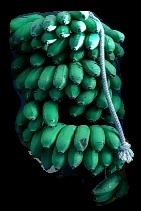
Variety: rasbale
Grade: grade2